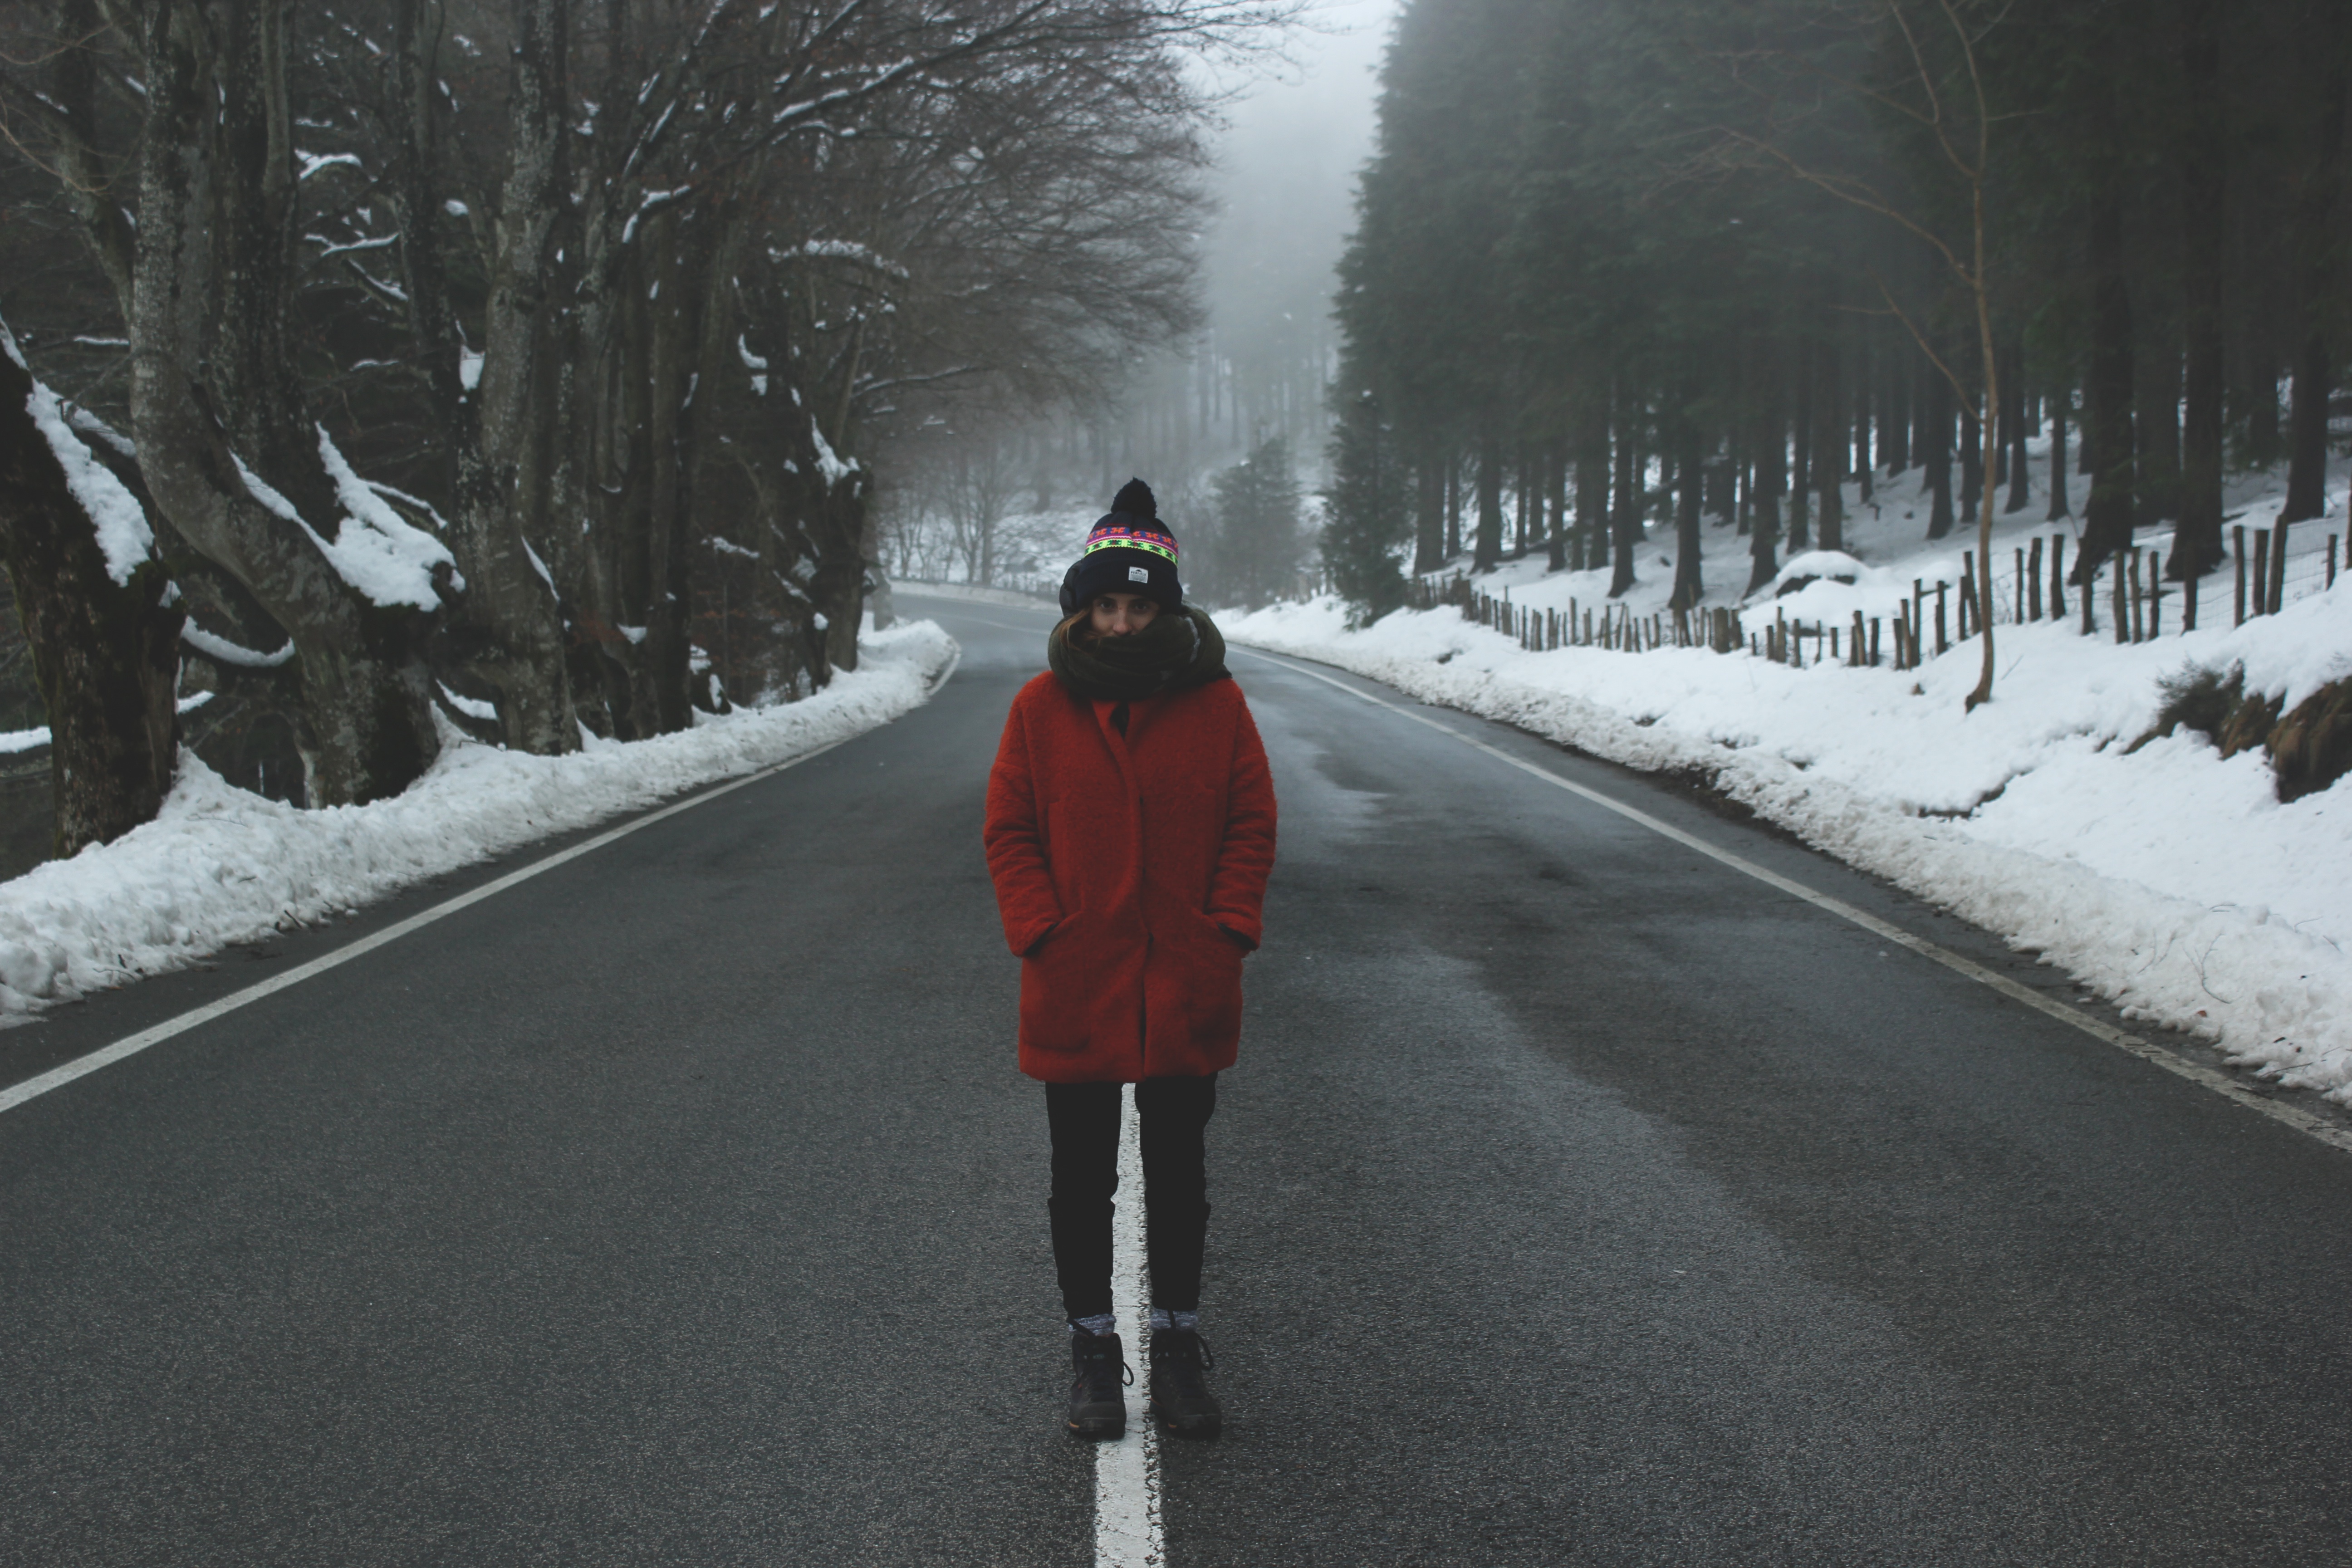
snow, winter, weather, season, sports, footwear